Knowle F.C.

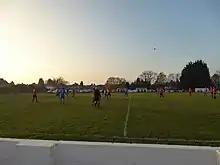
Knowle play Fairfield Villa at Hampton Road in November 2018

Knowle Football Club is a football club based in Knowle Solihull, in the West Midlands, England. They are currently members of the and play at the Robins' Nest.